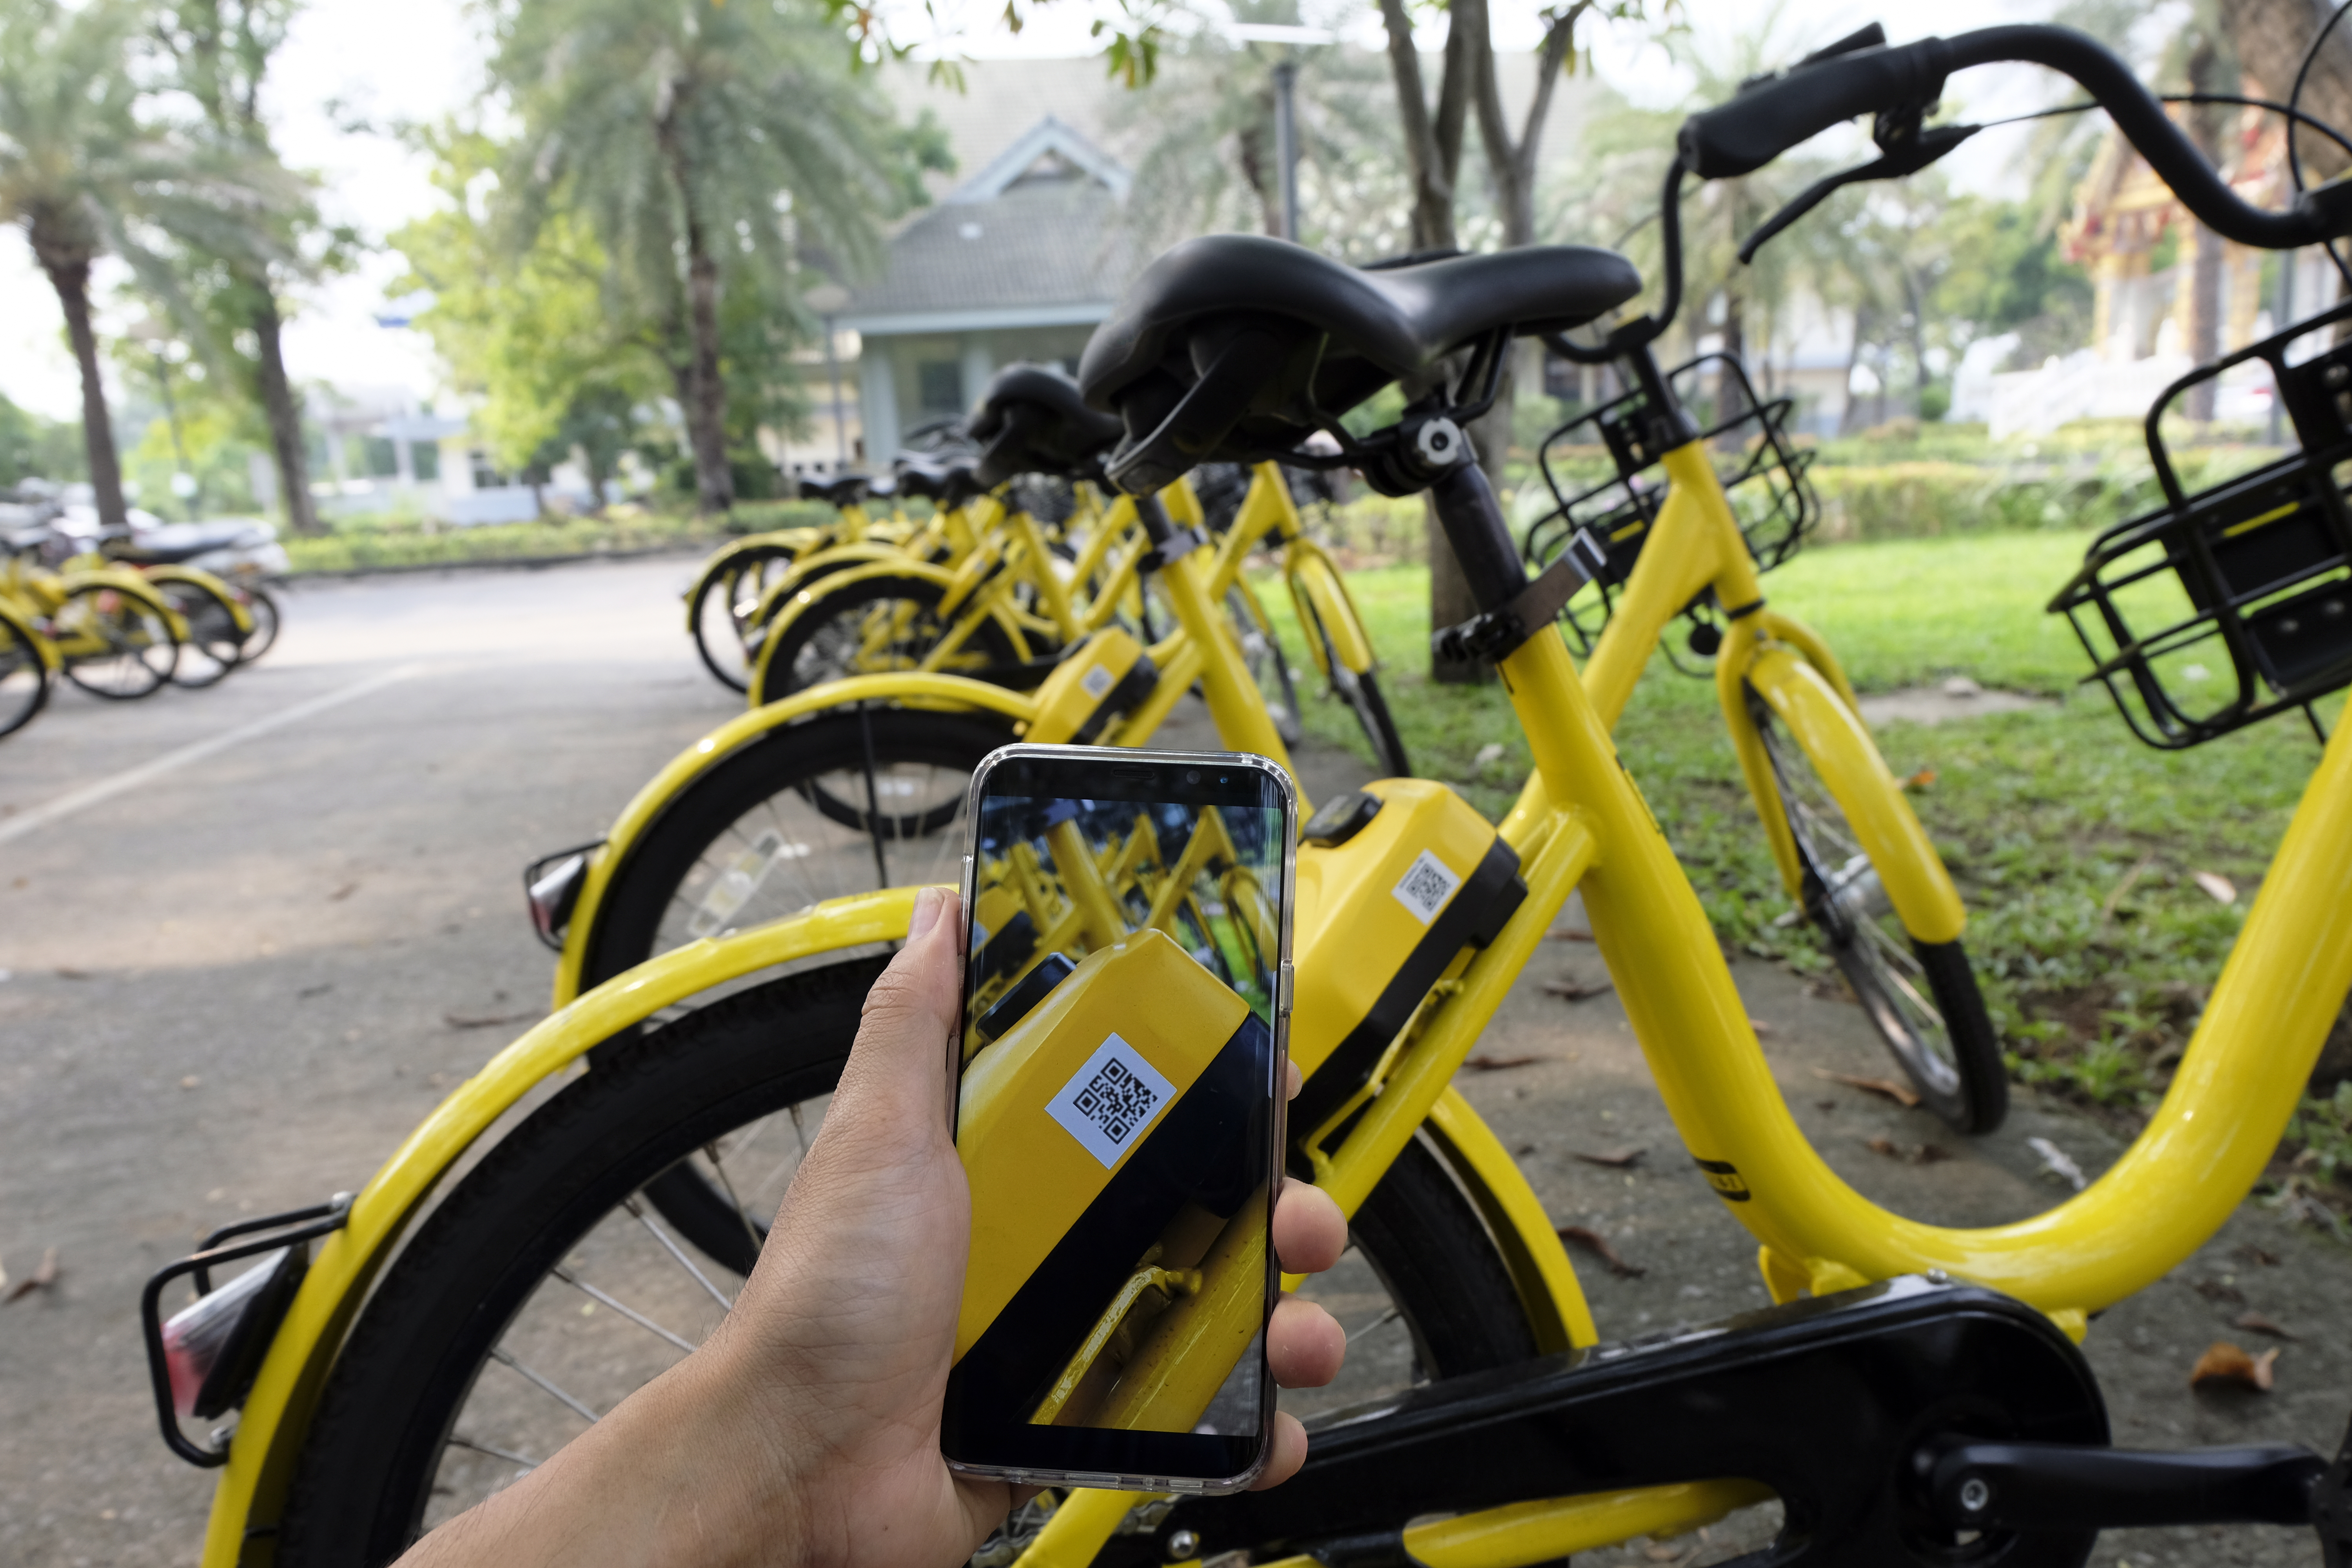
asia, asian, background, bicycle, bike, chengdu, china, chinese, city, cycle, day, editorial, fully, group, holiday, lifestyle, lined, lock, many, modern, outdoor, public, rent, rental, road, row, share, stand, station, street, system, tourism, transport, transportation, travel, urban, vehicle, wheel, world, yellow, equipment, healthy, hire, ride, sidewalk, sport, town, traffic, bicycle handlebar, bicycle part, bicycle wheel, mode of transport, bicycle accessory, bicycle frame, bicycle pedal, bicycle drivetrain part, bicycle saddle, helmet, sports equipment, photography, road bicycle, bicycle tire, bicycle fork, asphalt, leisure, spoke, rim